Question: Please indicate a possible affordance area of the hold_book that can be used for reading
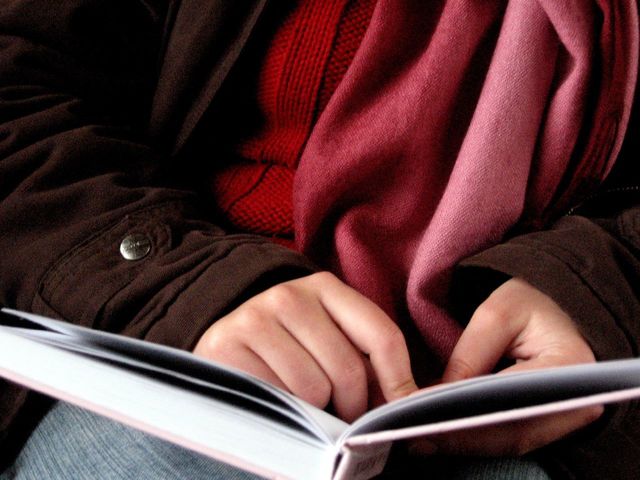
Answer: [0, 304.211, 638.947, 478.947]